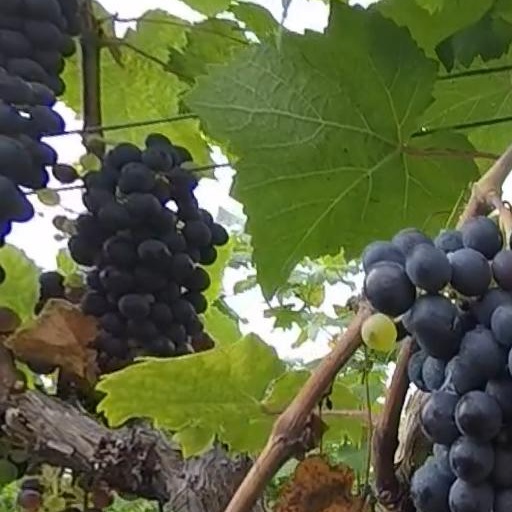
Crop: grape